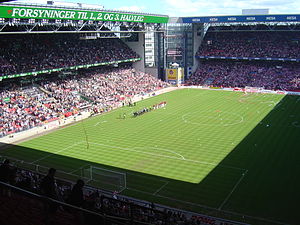
DBU Pokalen finalen 2018-19
Telia Parken i Købenahavn
2003/04-sæsonfinalen i DBUs Landspokalturnering for herrer (også kendt under sponsornavnet DONG Cup) - ses her få minutter før kampens begyndelse den 20. maj 2004 kl. 15.00 i Parken mellem F.C. København og AaB.
DBU Pokalen finalen 2018-19 var den 65. finale i DBU Pokalen. Den fandt sted den 17. maj 2019 i Telia Parken i København. Finalen blev spillet mellem Brøndby IF og FC Midtjylland. Det var Brøndbys 11. pokalfinale. Deres første var i 1988, hvor de vandt. Det var yderligere Brøndbys tredje finale i træk. Det er FC Midtjyllands femte pokalfinale - og de havde tabt de fire første.